1972–73 S.L. Benfica season

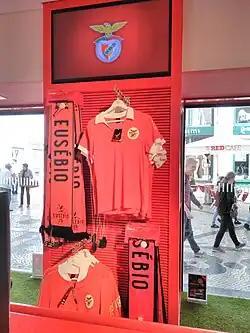
Replica of the shirt used in this time period

The league campaign started on 9 September, with a home win with Leixões. On the following Wednesday, Benfica also began his European Cup campaign, losing 1–0 with Malmö FF. In the return leg, Benfica beat them by 4–1 and qualified for the second round. In the domestic campaign, on 8 October, Benfica defeated Sporting by 4–1 with four goals from Eusébio. With the win, Benfica opened a two-point lead over their rivals. They continued on their winning run, beating Belenenses at home by 5–0 on match-day 7. With seven wins in seven matches, their lead was now three points. Back on the European stage, Benfica visited Baseball Ground to face Derby County on 25 October. Three first-half goals from Derby County surprised Benfica, who failed to react and lost 3–0. Before the second leg, Benfica played the Clássico with Porto for the Primeira Divisão. Porto scored first and was winning by 2–0 until the 78th minute, when Benfica scored the 1–2 with the result eventually being a 3–2 win for Benfica. Three days later, on 8 November, Benfica was knocked-out of the European Cup after a 0–0 draw with Derby County. Now solely focused on the league campaign, Benfica kept their winning record in November after beating Vitória de Guimarães, ending the month with a six-point lead over Belenenses. In early December, the team was nearly stopped by CUF, if it was not for a 90th-minute goal from Eusébio. On 17 December, Benfica finished the first half of the season with an away win against Montijo. Accounting for wins all the matches played, Benfica had now an eight-point lead over second place Belenenses and had scored 49 goals and conceded just five. Before closing December, Benfica conquered another Taça de Honra by beating Atlético on penalties.